Elseeta

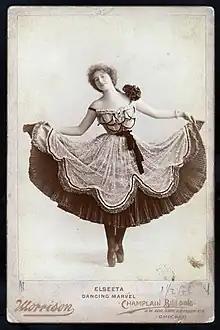

Elseeta or Elcita was the stage name of Helen Loder Jones (1883-1903), an American vaudeville barefoot toe dancer. Known as 'the Dancing Marvel', or the 'Toe Dancing Marvel', Elseeta was "a rising star on the circuit at the dawn of the 20th century".